Cobh

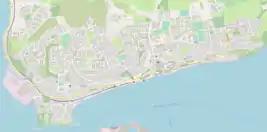
Map of Cobh

Cobh, known from 1849 until 1920 as Queenstown, is a seaport town on the south coast of County Cork, Ireland. With a population of 14,148 inhabitants at the 2022 census, Cobh is on the south side of Great Island in Cork Harbour and home to Ireland's only dedicated cruise terminal. Tourism in the area draws on the maritime and emigration legacy of the town.